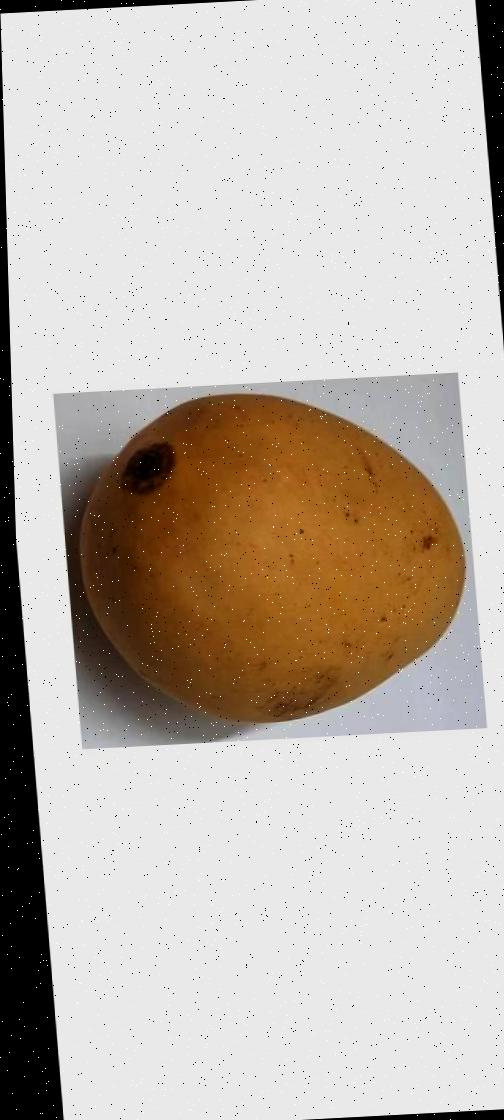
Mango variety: Katimon